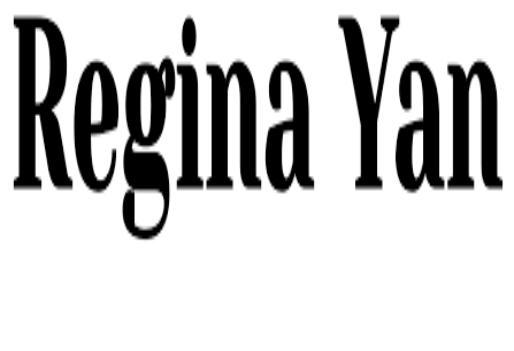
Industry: Clothes